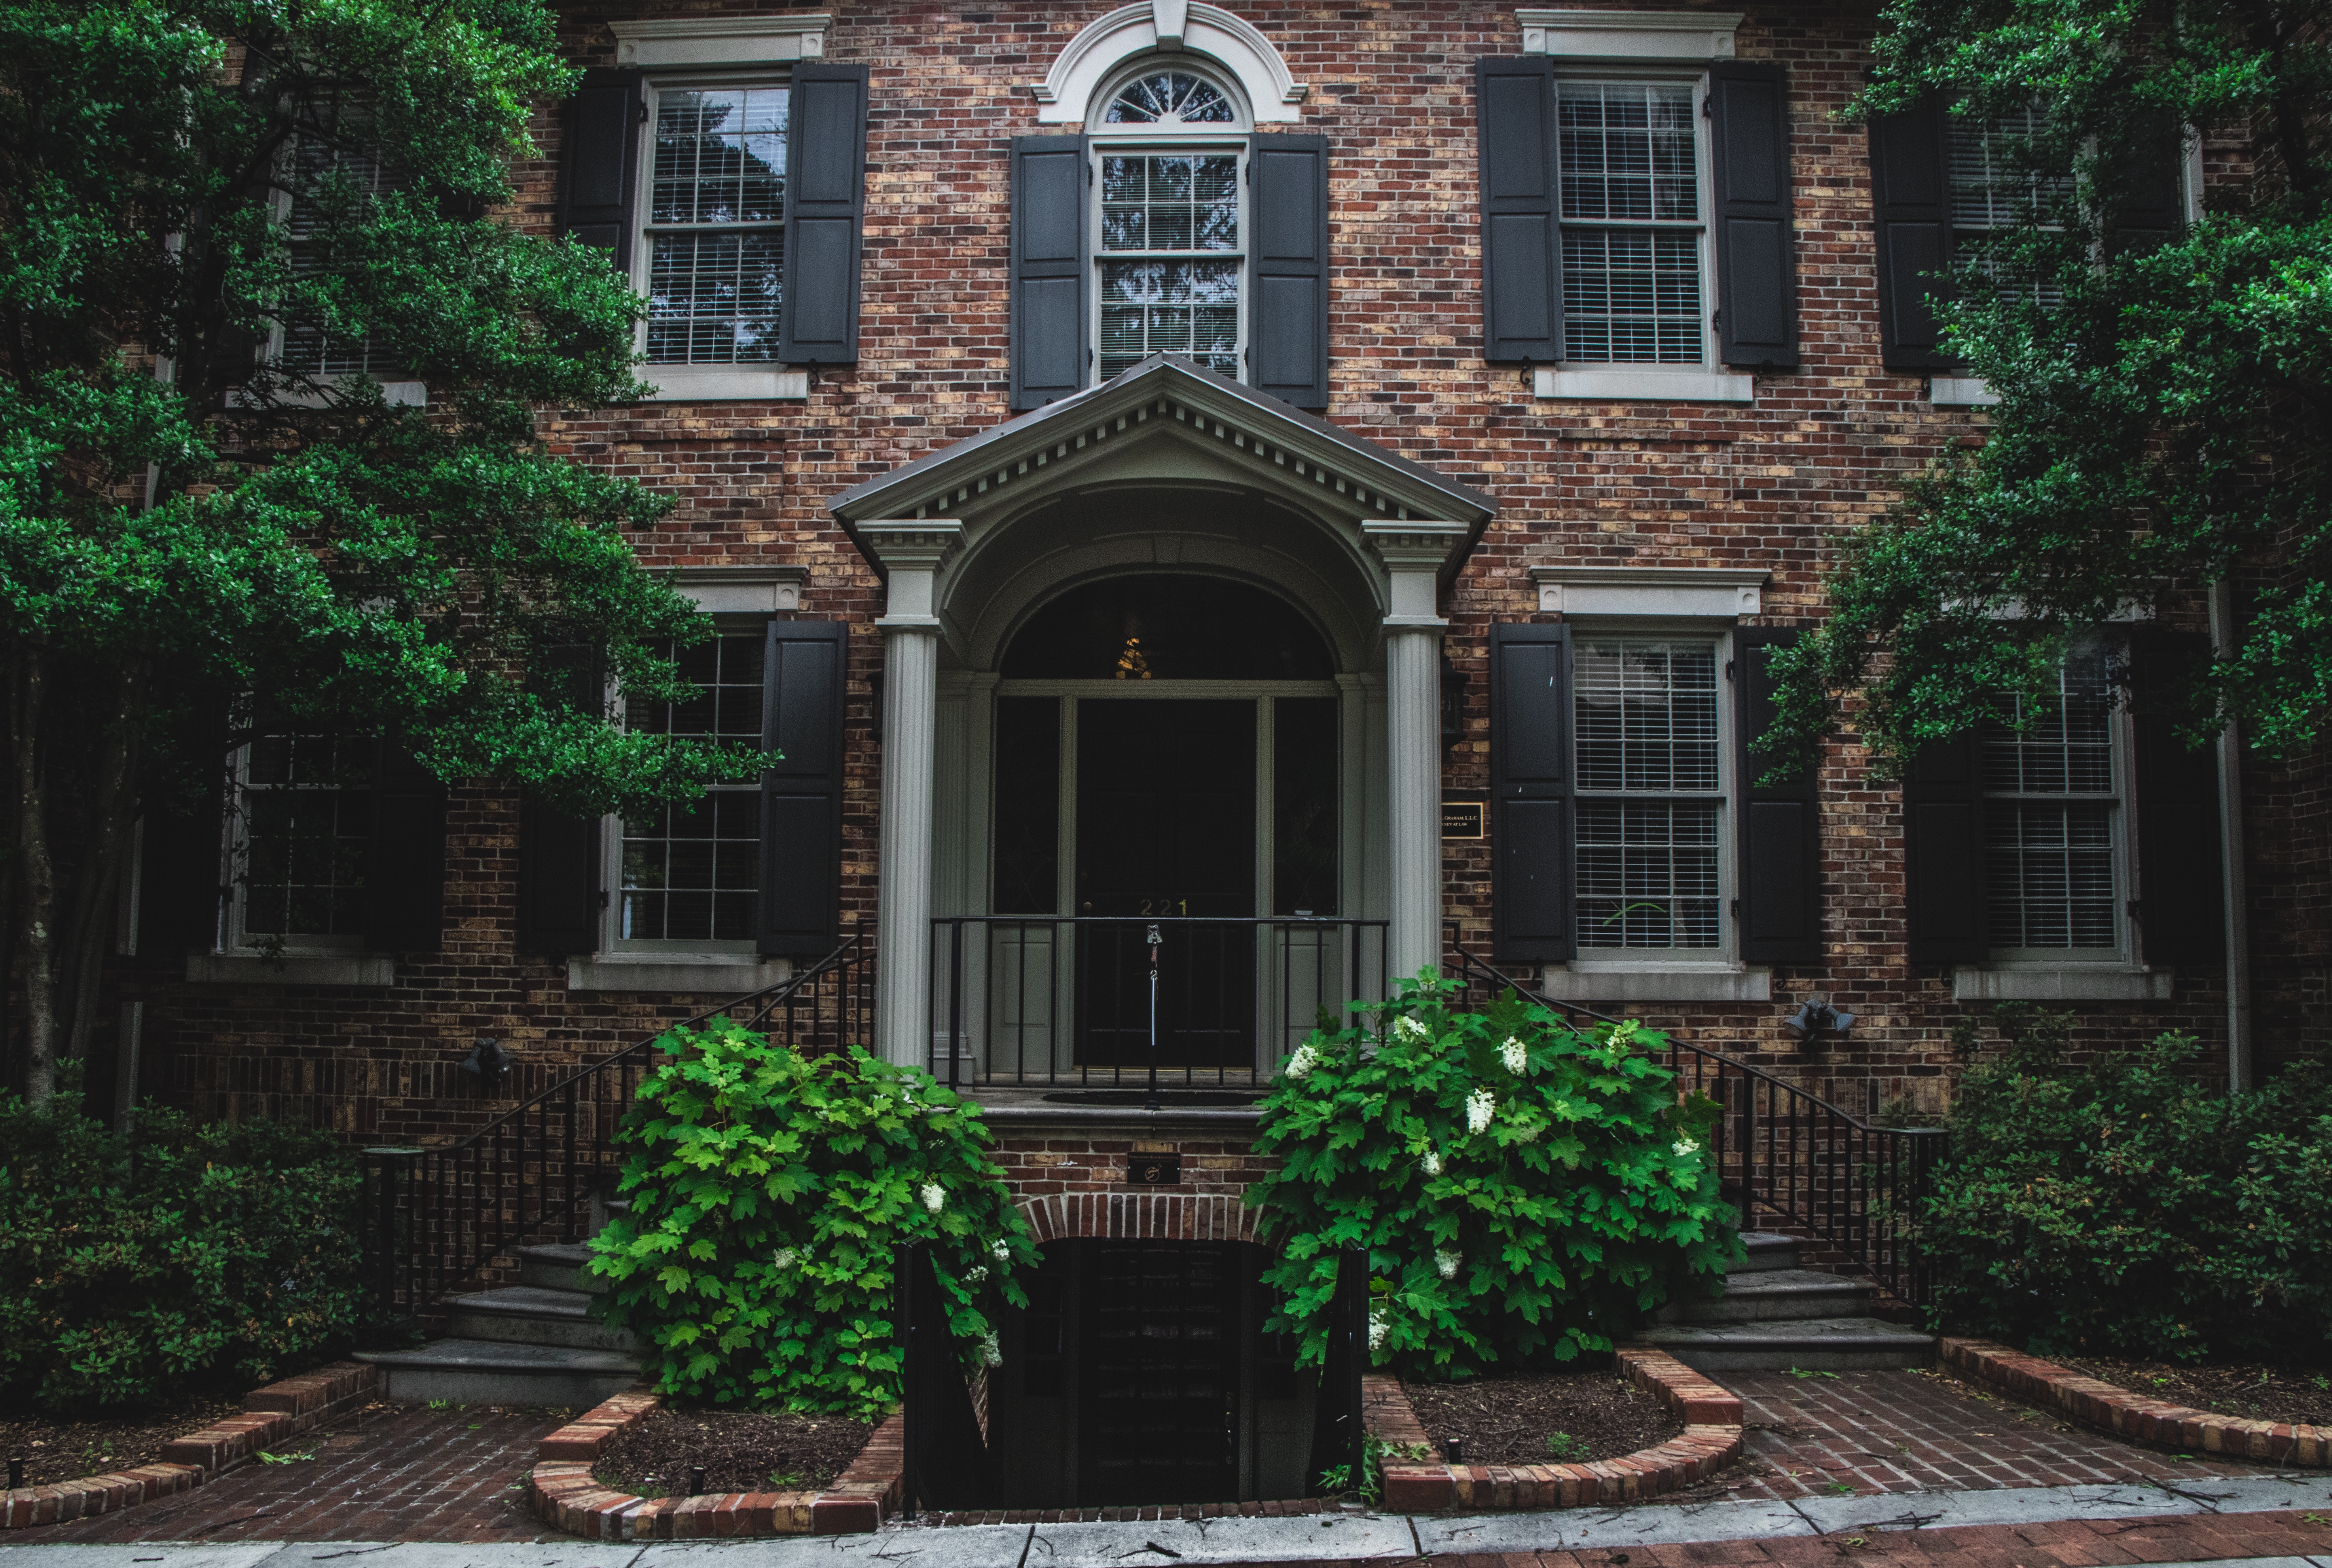
tree, architecture, lawn, mansion, house, window, home, porch, suburb, cottage, backyard, facade, garden, landscaping, courtyard, estate, yard, neighbourhood, residential area, outdoor structure